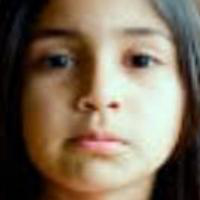
Age group: age 01-10